List of ironclad warships of Germany

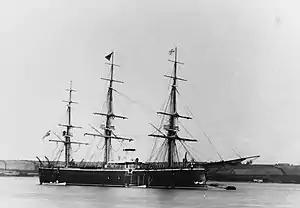
in Kiel in the 1880s

SMS was built in 1868–1875, the first ironclad built in Germany; all previous German ironclads had been built in foreign shipyards. This resulted in a much longer period of construction, however, as she was built by the relatively inexperienced Royal Dockyard in Danzig. She was named after the Hanseatic League, known in Germany simply as , Latinized . The ship was launched in October 1872 and commissioned into the Imperial Navy in May 1875. Designed for overseas service, was classed as an armored corvette and armed with eight 21 cm guns in a central battery.